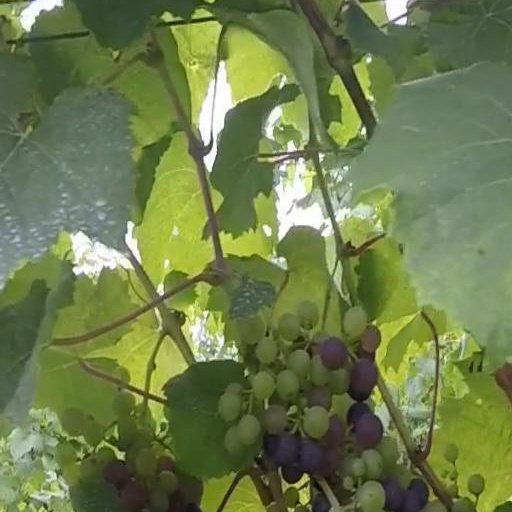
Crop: grape